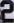
Number: 2